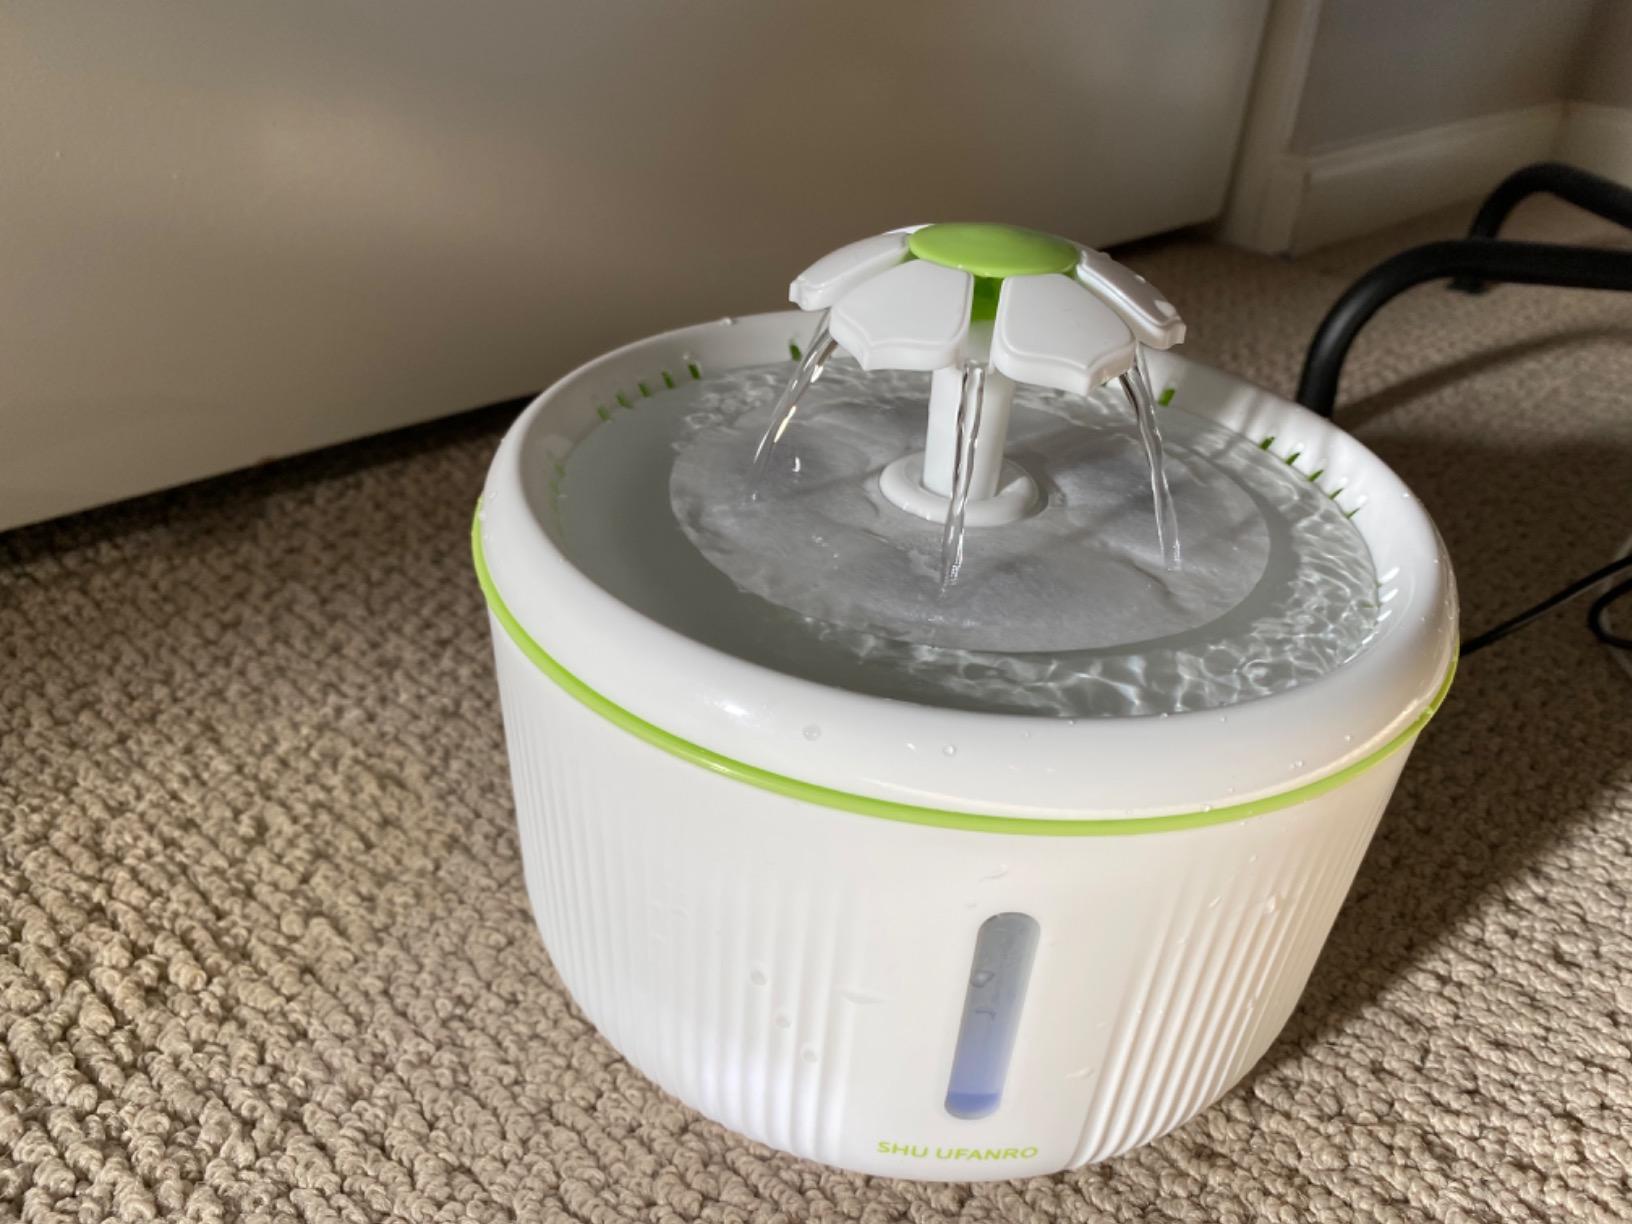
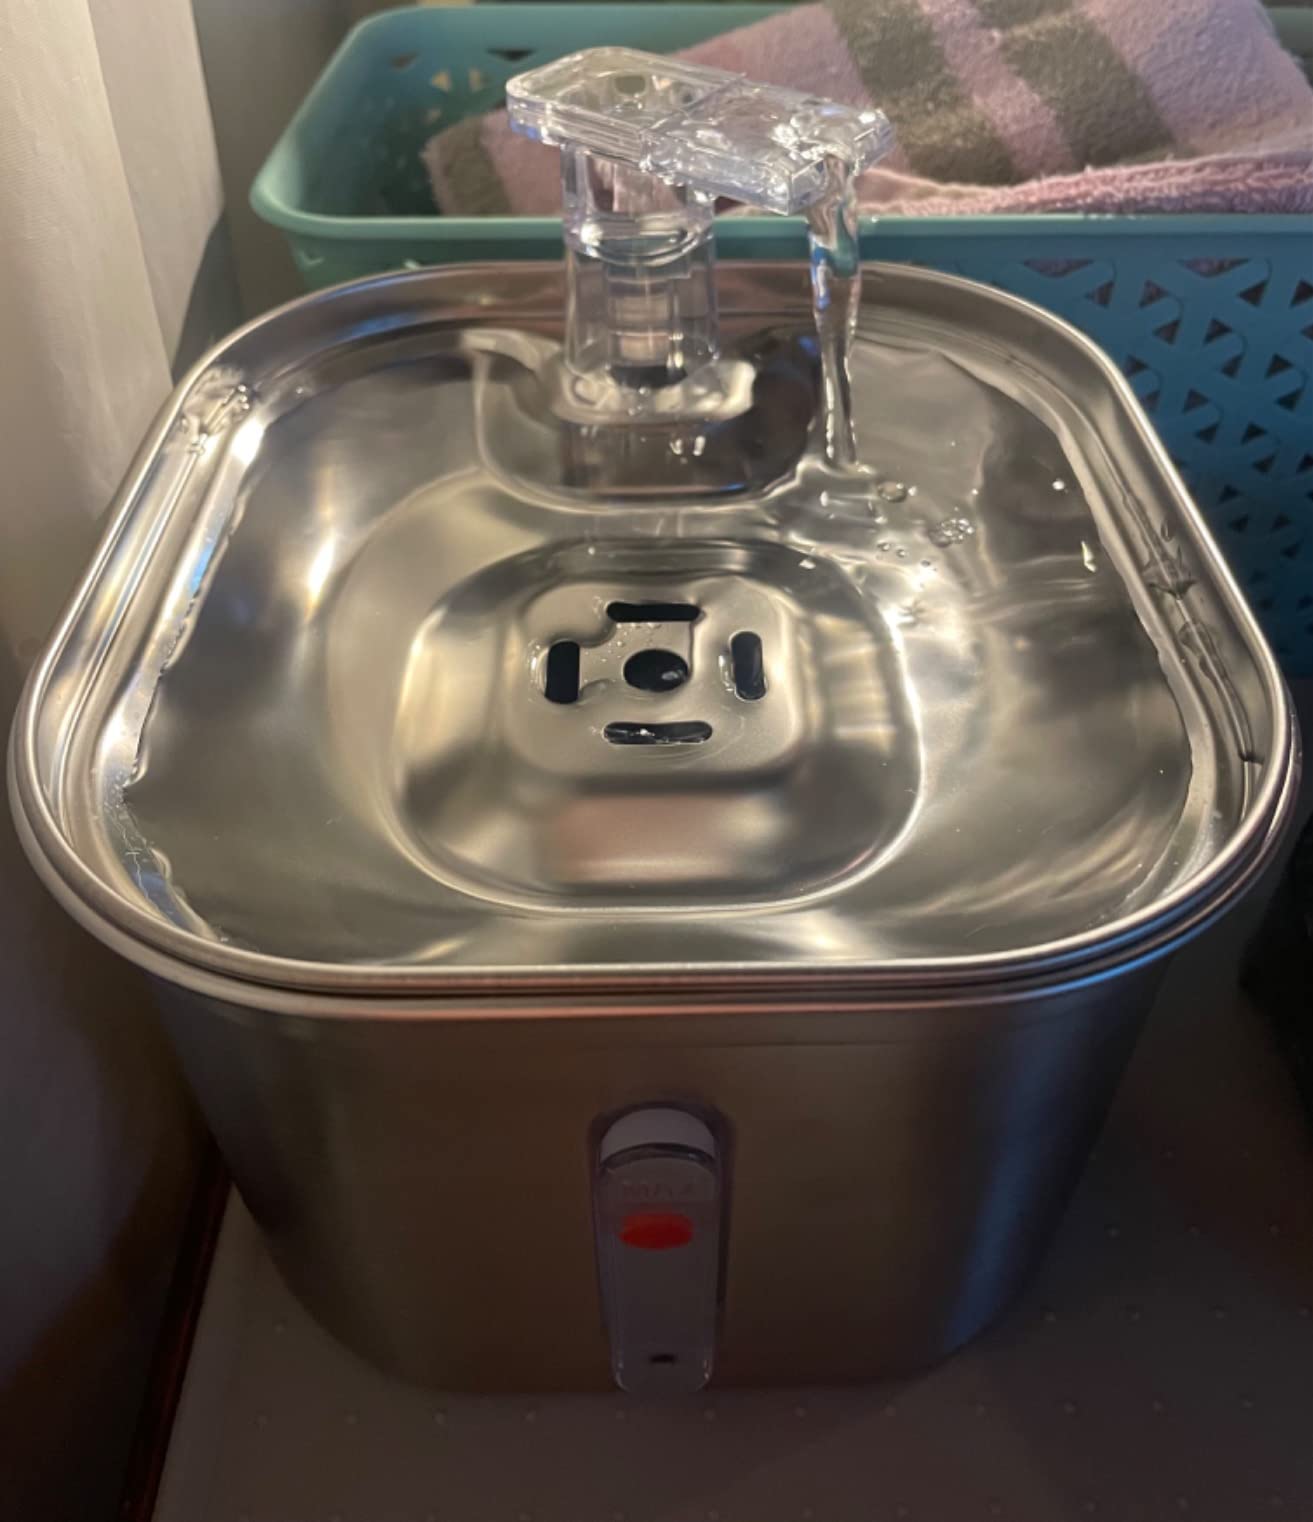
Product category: items_bowl
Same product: no